Yuri of Goguryeo

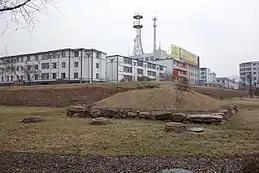
Gungnae castle, presumed to have been built during the reign of King Yurimyeong

King Yuri ( 38 BC – 18 AD, r. 19 BC – 18 AD) was the second ruler of Goguryeo, the northernmost of the Three Kingdoms of Korea. He was the eldest son of the kingdom's founder Jumong. As with many other early Korean rulers, the events of his life are known largely from the "Samguk sagi".